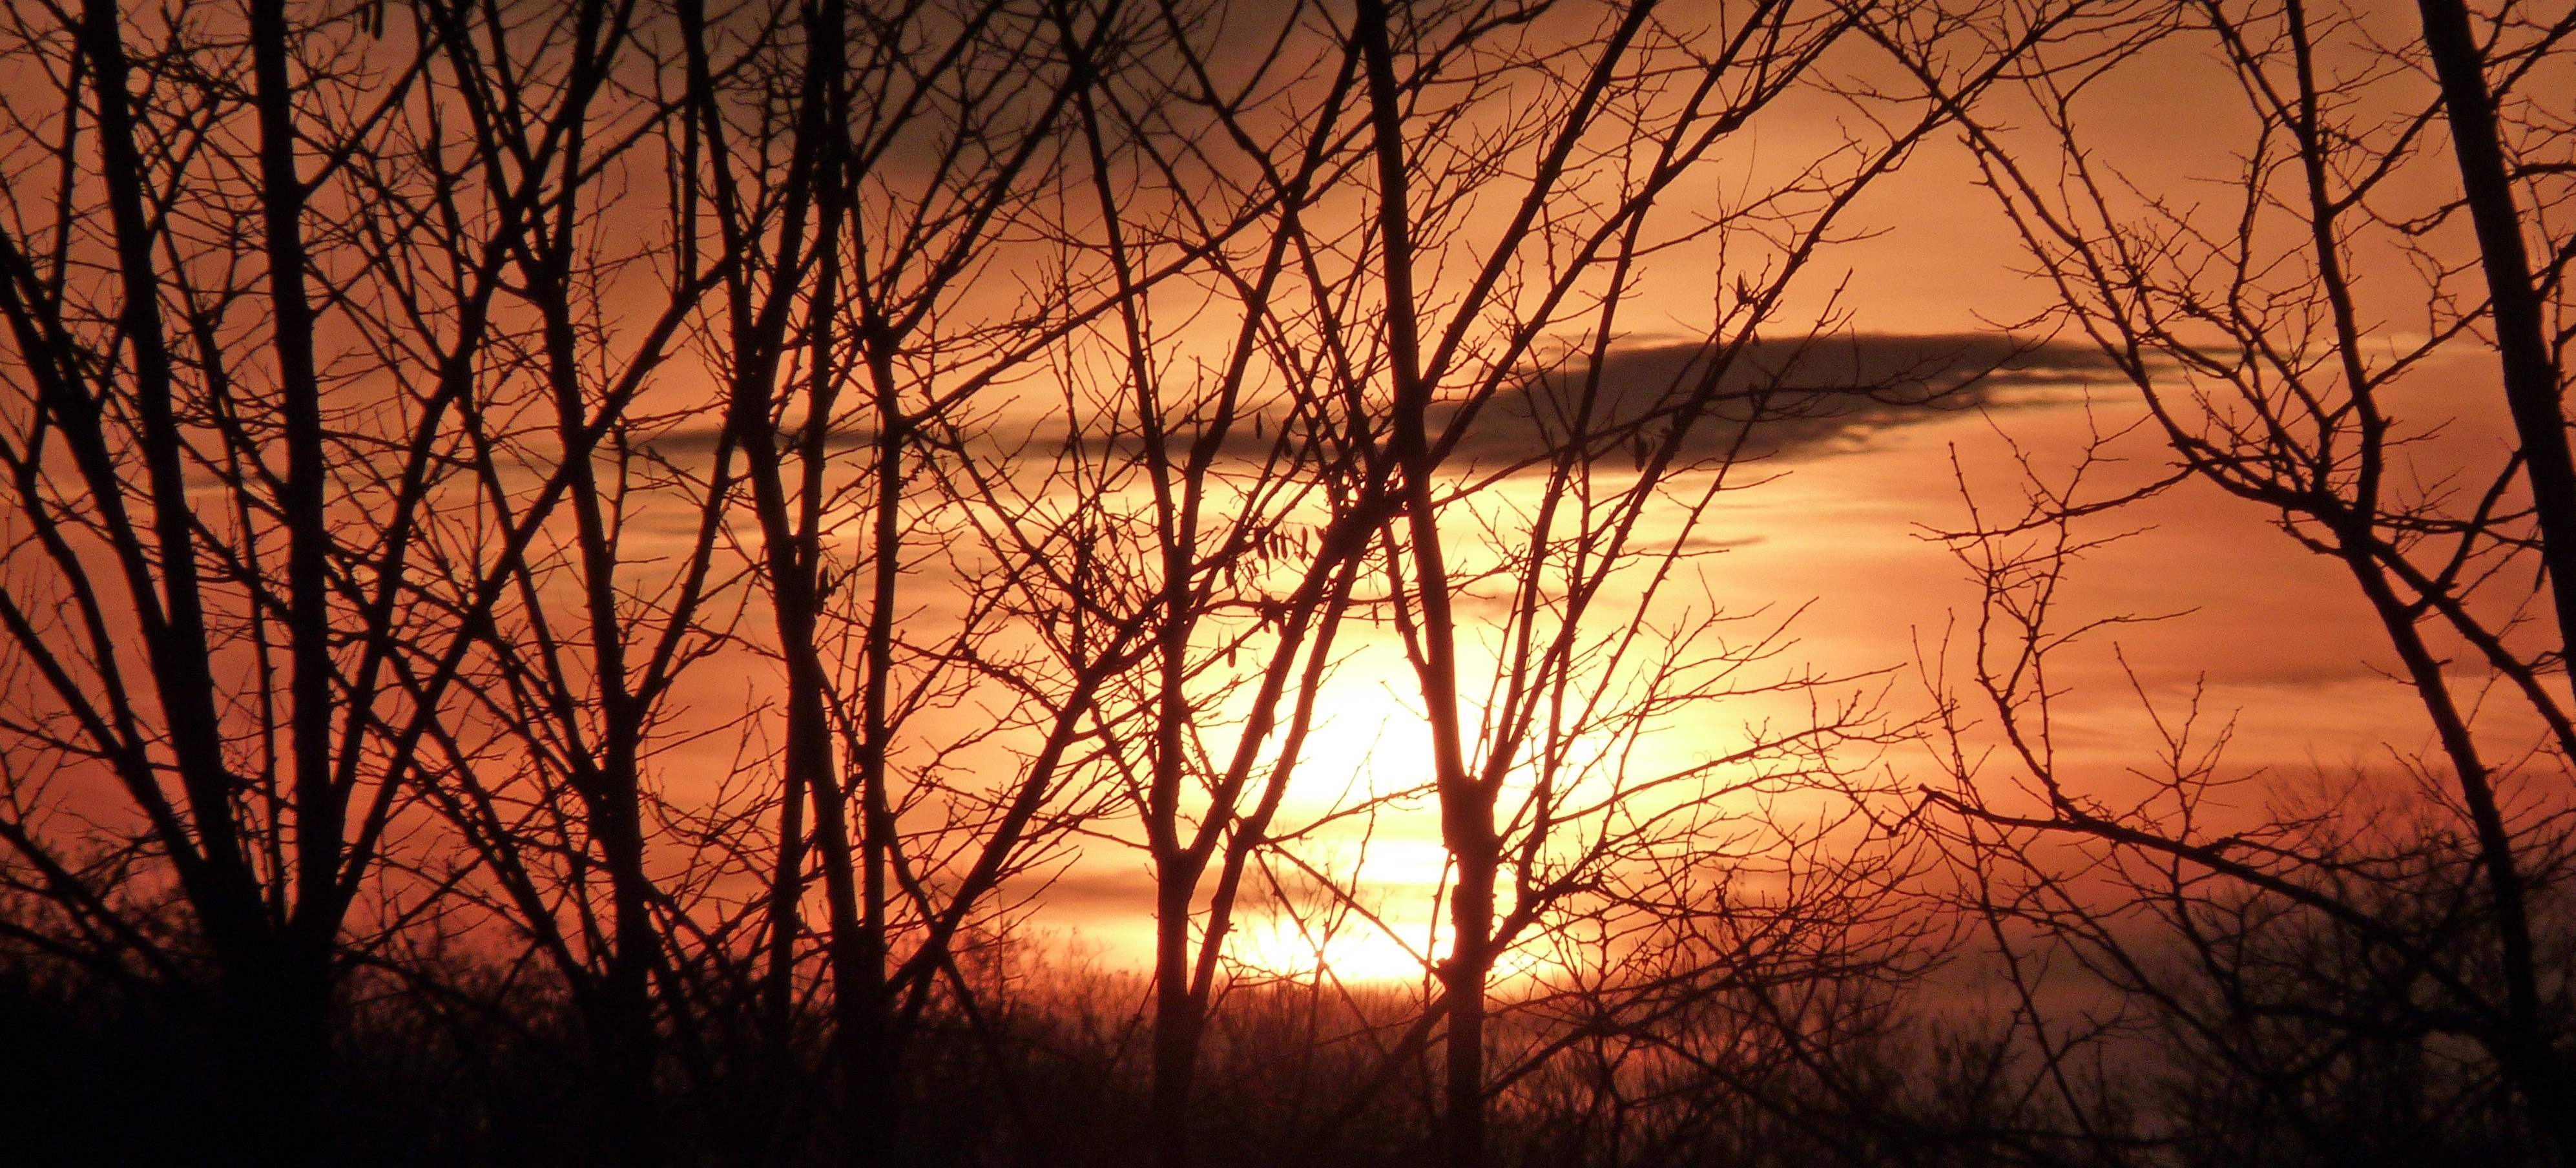
tree, nature, branch, sun, sunrise, sunset, prairie, sunlight, morning, dawn, atmosphere, dusk, evening, twilight, savanna, trees, afterglow, atmospheric phenomenon, woody plant, red sky at morning